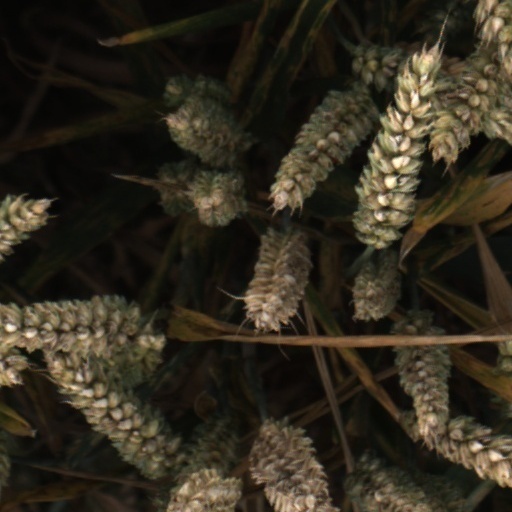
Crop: wheat